Sobibor extermination camp

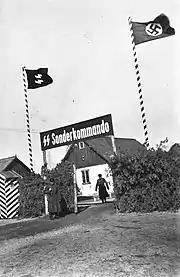
The main gate as it appeared in March 1943. The fence was thatched with pine branches in order to block the view inside.

Over the next hour, one SS officer was killed roughly every six minutes. Other than Niemann, those killed in "Lager I" included SS-Unterscharführer Josef Vallaster, SS-Oberscharführer Siegfried Graetschus, Sturmführer Ivan Klatt, SS-Unterscharführer Friedrich Gaulstich, and SS-Unterscharführer Fritz Konrad. Those killed in "Lager II" included SS-Scharführer Josef Wolf and SS-Oberscharführer Rudolf Beckmann. Unterscharführer Walter Ryba was killed in the "Vorlager". Other officers killed include Max Bree, Anton Nowak, Thomas Steffl, Ernst Stengelin. The details of many of these killings are unknown.